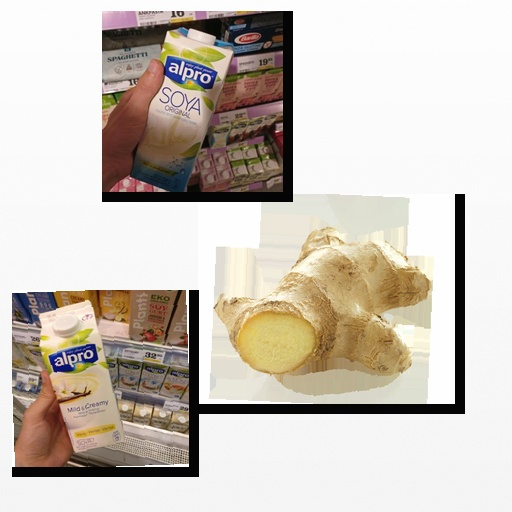
Food items: ginger, soy_milk, vanilla_soy_yogurt